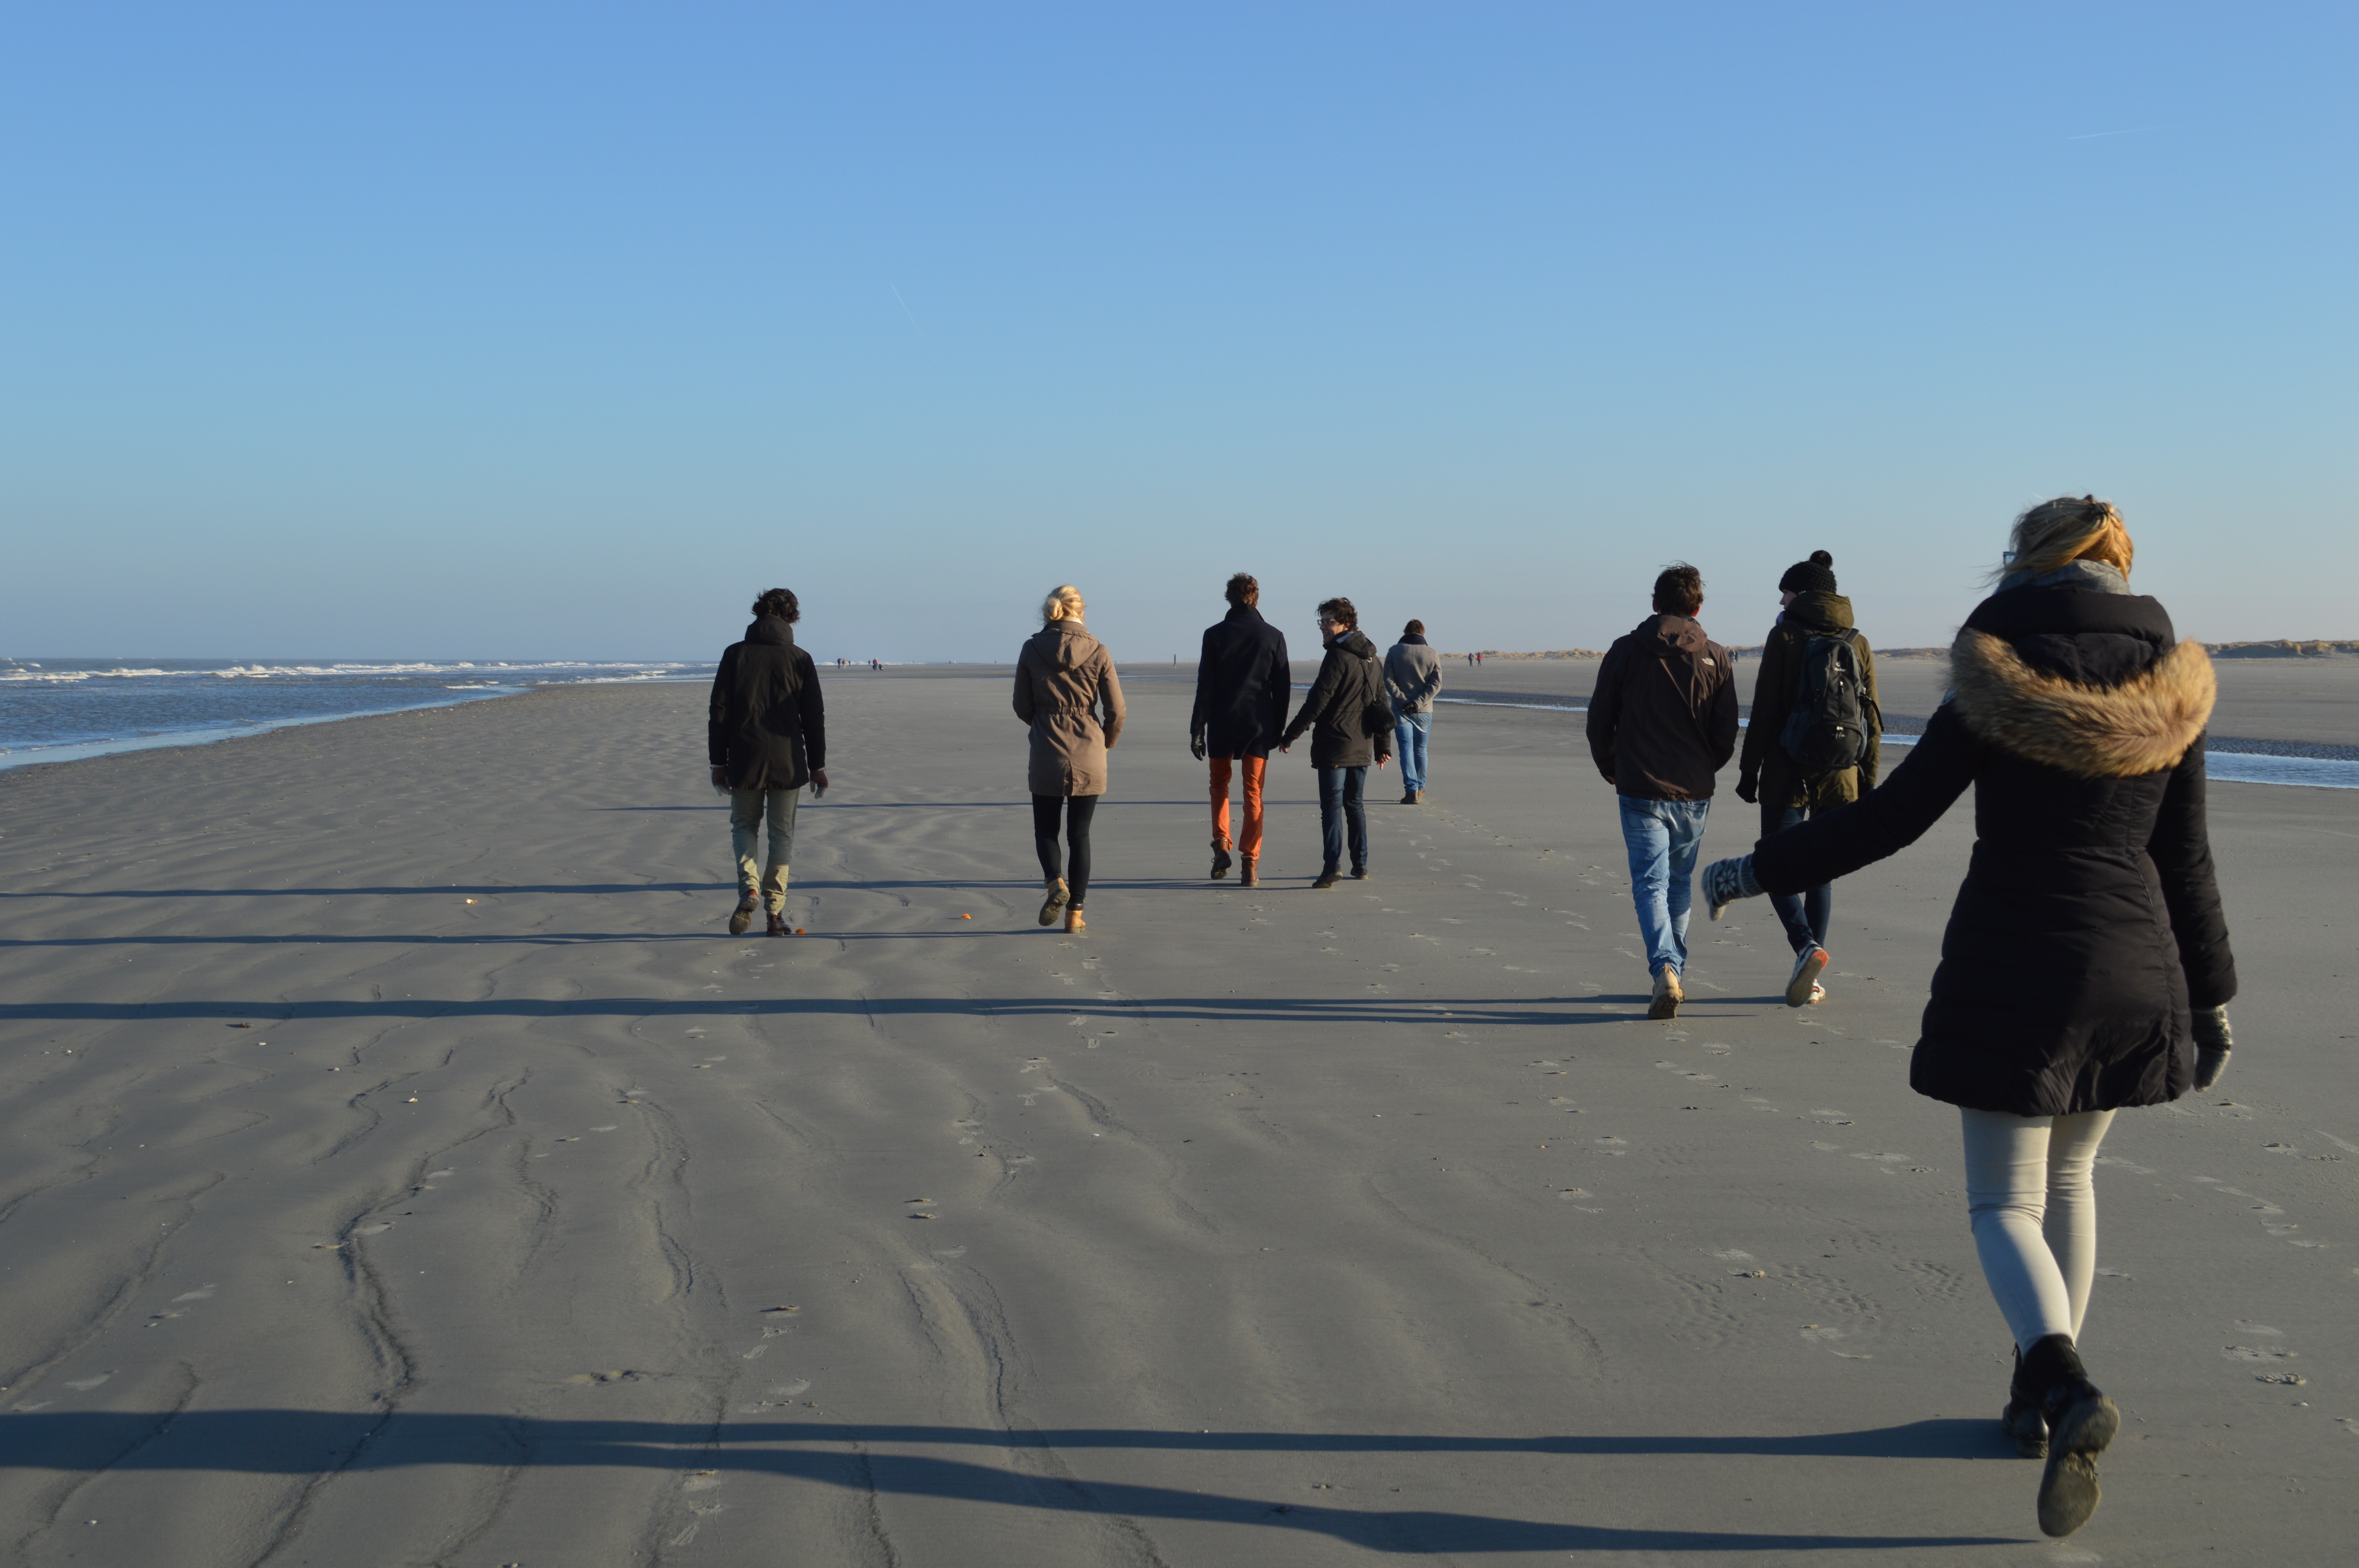
beach, sea, coast, sand, walking, winter, group, vacation, shadow, holiday, friendship, tourism, friends, wadden, city walk, schiermonnikoog, west frisian